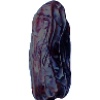
Label: Dates 1